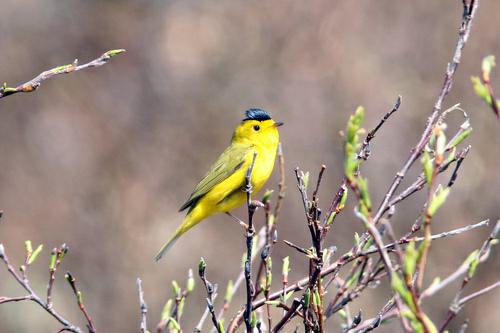
A photo of a wilson warbler